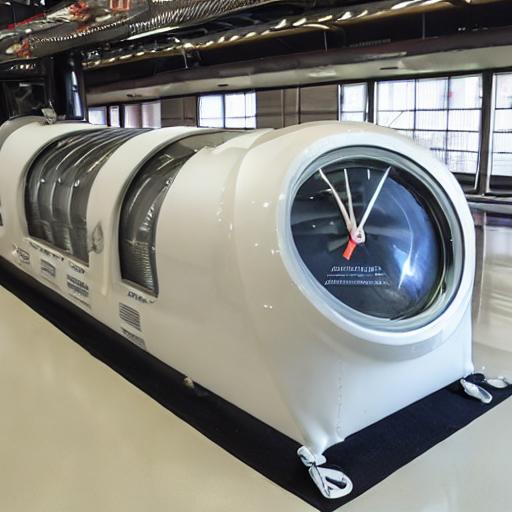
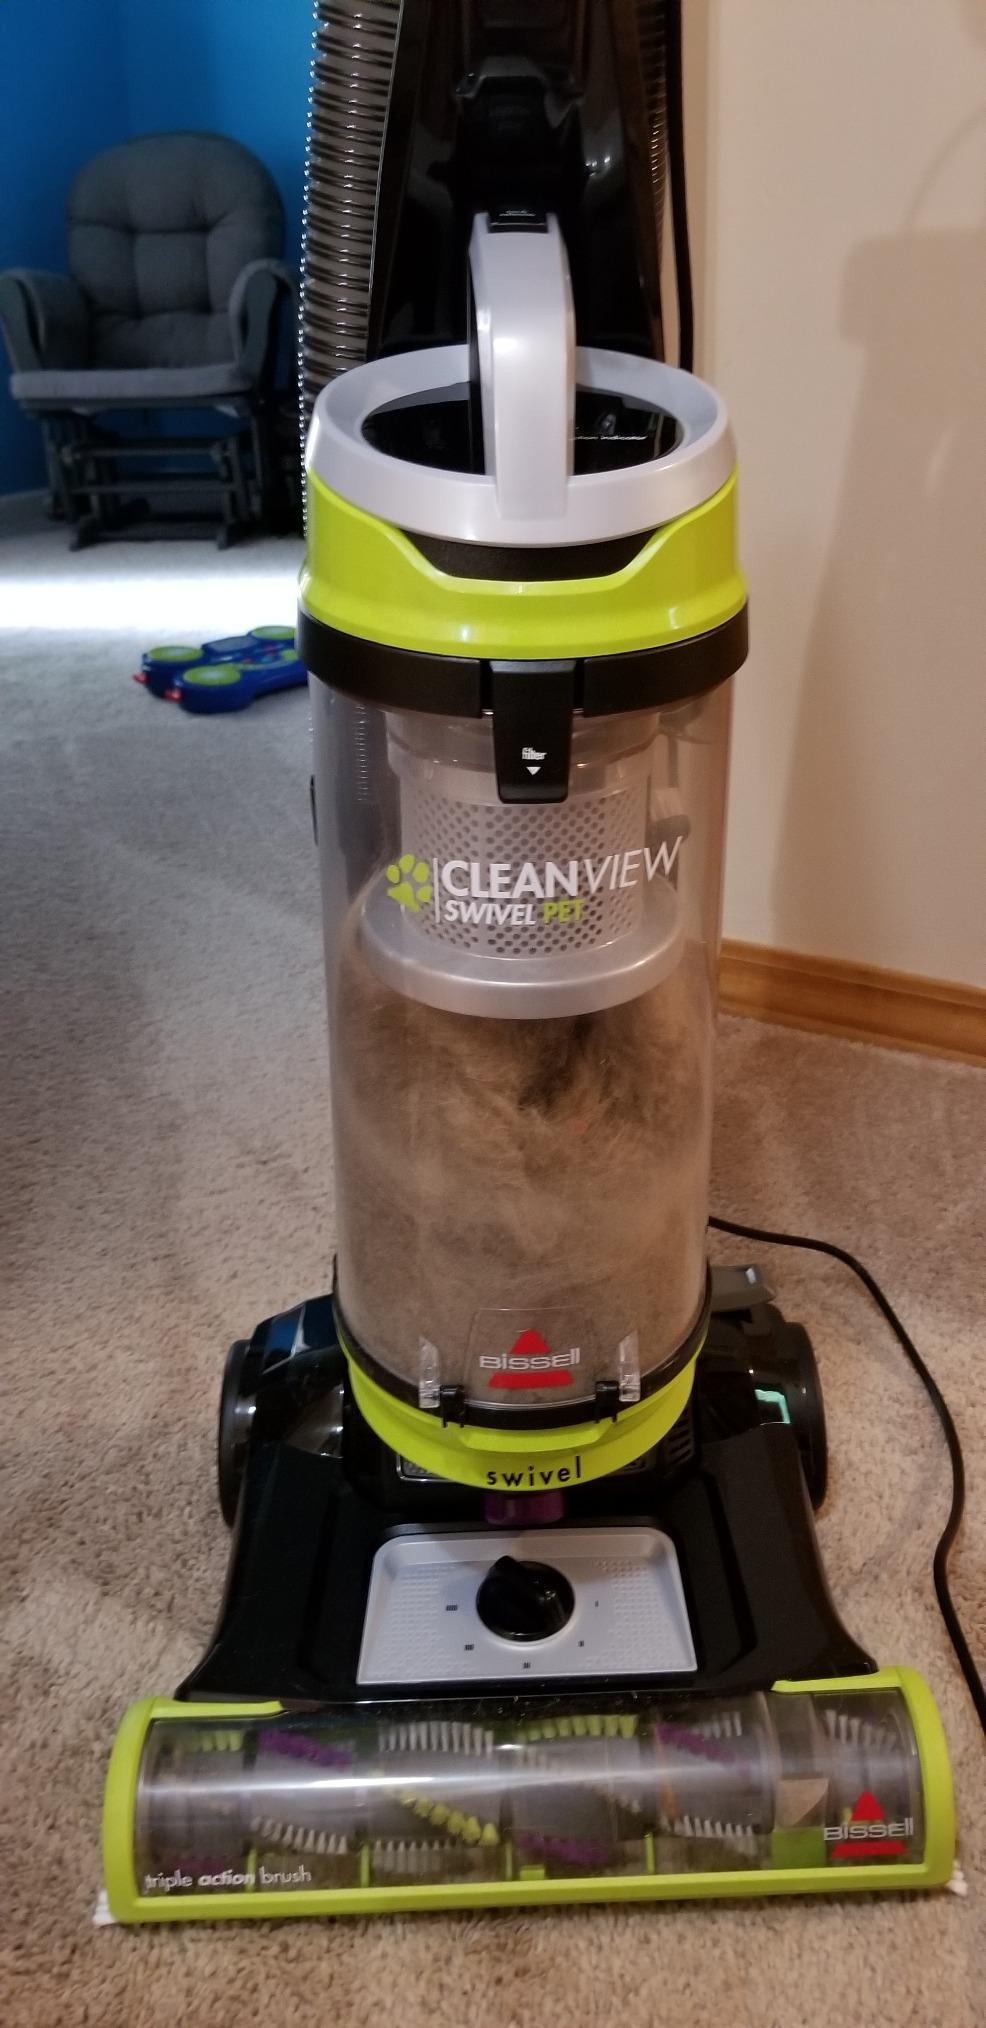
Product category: items_vacuum
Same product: no